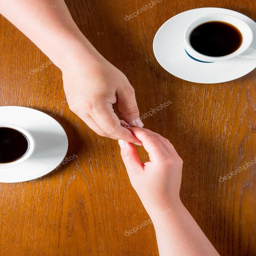
couple holding hands on the table in the cafe and coffee cup -- stock photo #